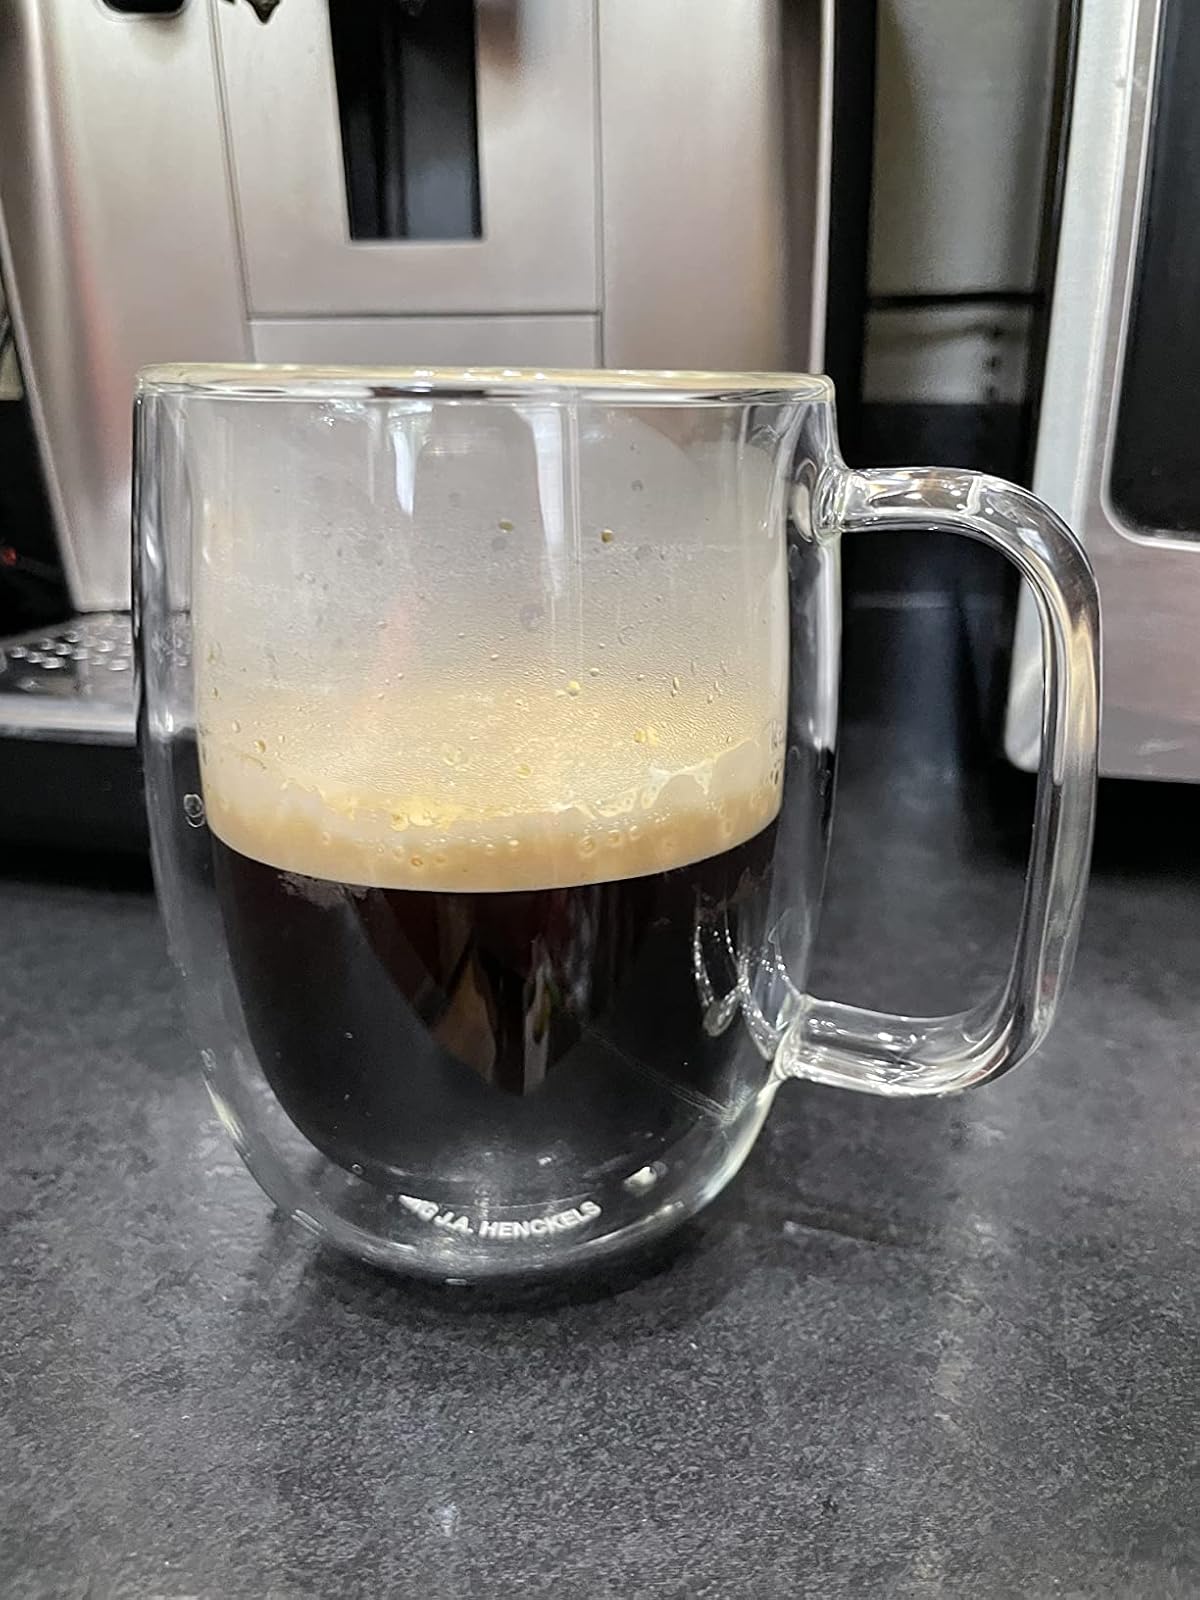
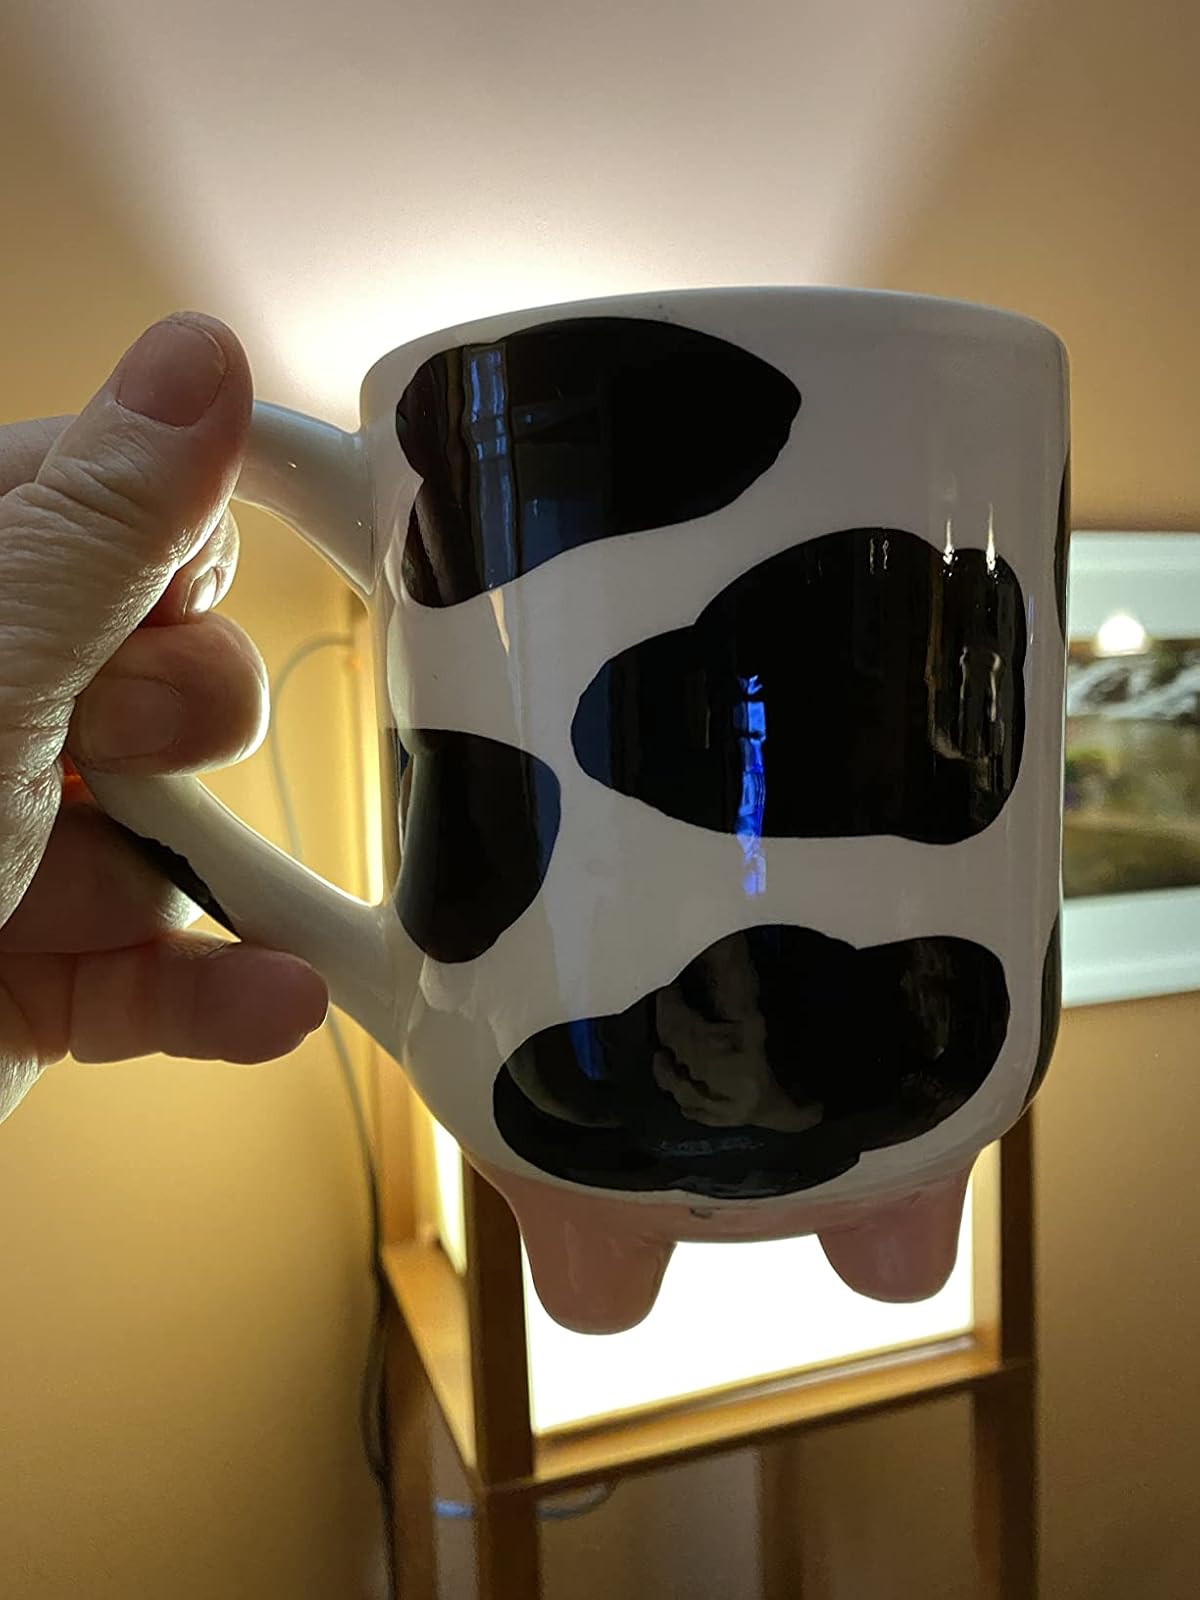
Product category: items_mug
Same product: no